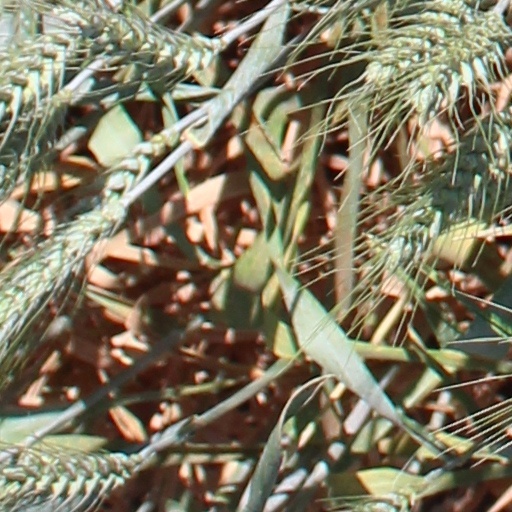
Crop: wheat